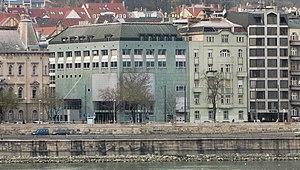
Institut Français de Budapest. Architect: Georges Maurios, 1991. Magyar: Francia Intézet, Budapest. Építész: Georges Maurios, 1991.
L'Institut français de Budapest a été fondé en 1947, sous le patronage de l'Université de Paris, à un moment qui semblait favorable à l'établissement de rapports bilatéraux. Il était alors situé rue István Ferenczy dans le Vᵉ arrondissement. Mais la situation politique de la Hongrie d'après guerre l'oblige d'abord à se cantonner au domaine scientifique.